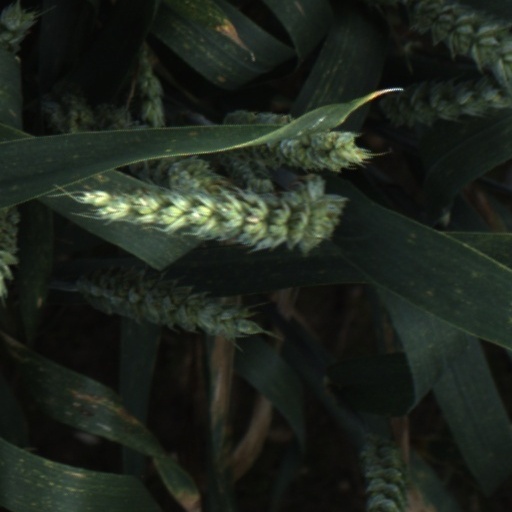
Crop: wheat